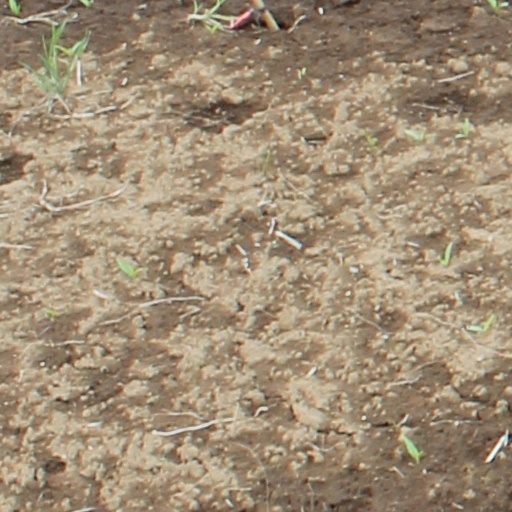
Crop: wheat